Barbara Nissman

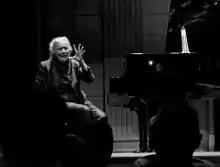
Barbara Nissman at the Concertgebouw, 2017

Barbara Nissman (born December 31, 1944, in Philadelphia, Pennsylvania) is an American pianist. She is especially known for her interpretations and performances of the works of Alberto Ginastera and Sergei Prokofiev which feature prominently in her repertoire. She is also a writer, a producer of a series of DVDs, and a guest clinician presenting concerts, master classes and lectures world-wide.